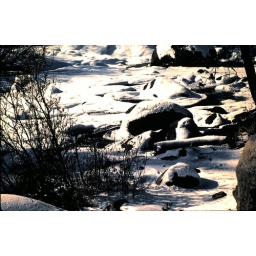
stream near bear lake